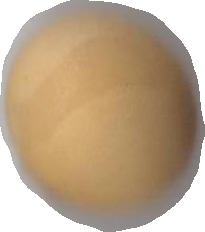
Variety: Grobogan